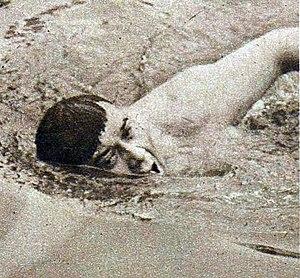
Georges Michel, premier français à traverser la Manche, en 1926.
Cet article contient des informations sur la traversée de la Manche à la nage. Les courants, les méduses, la navigation, la pollution, les conditions météorologiques et la froideur de l'eau lui valent son surnom de l'« Everest de la natation ».